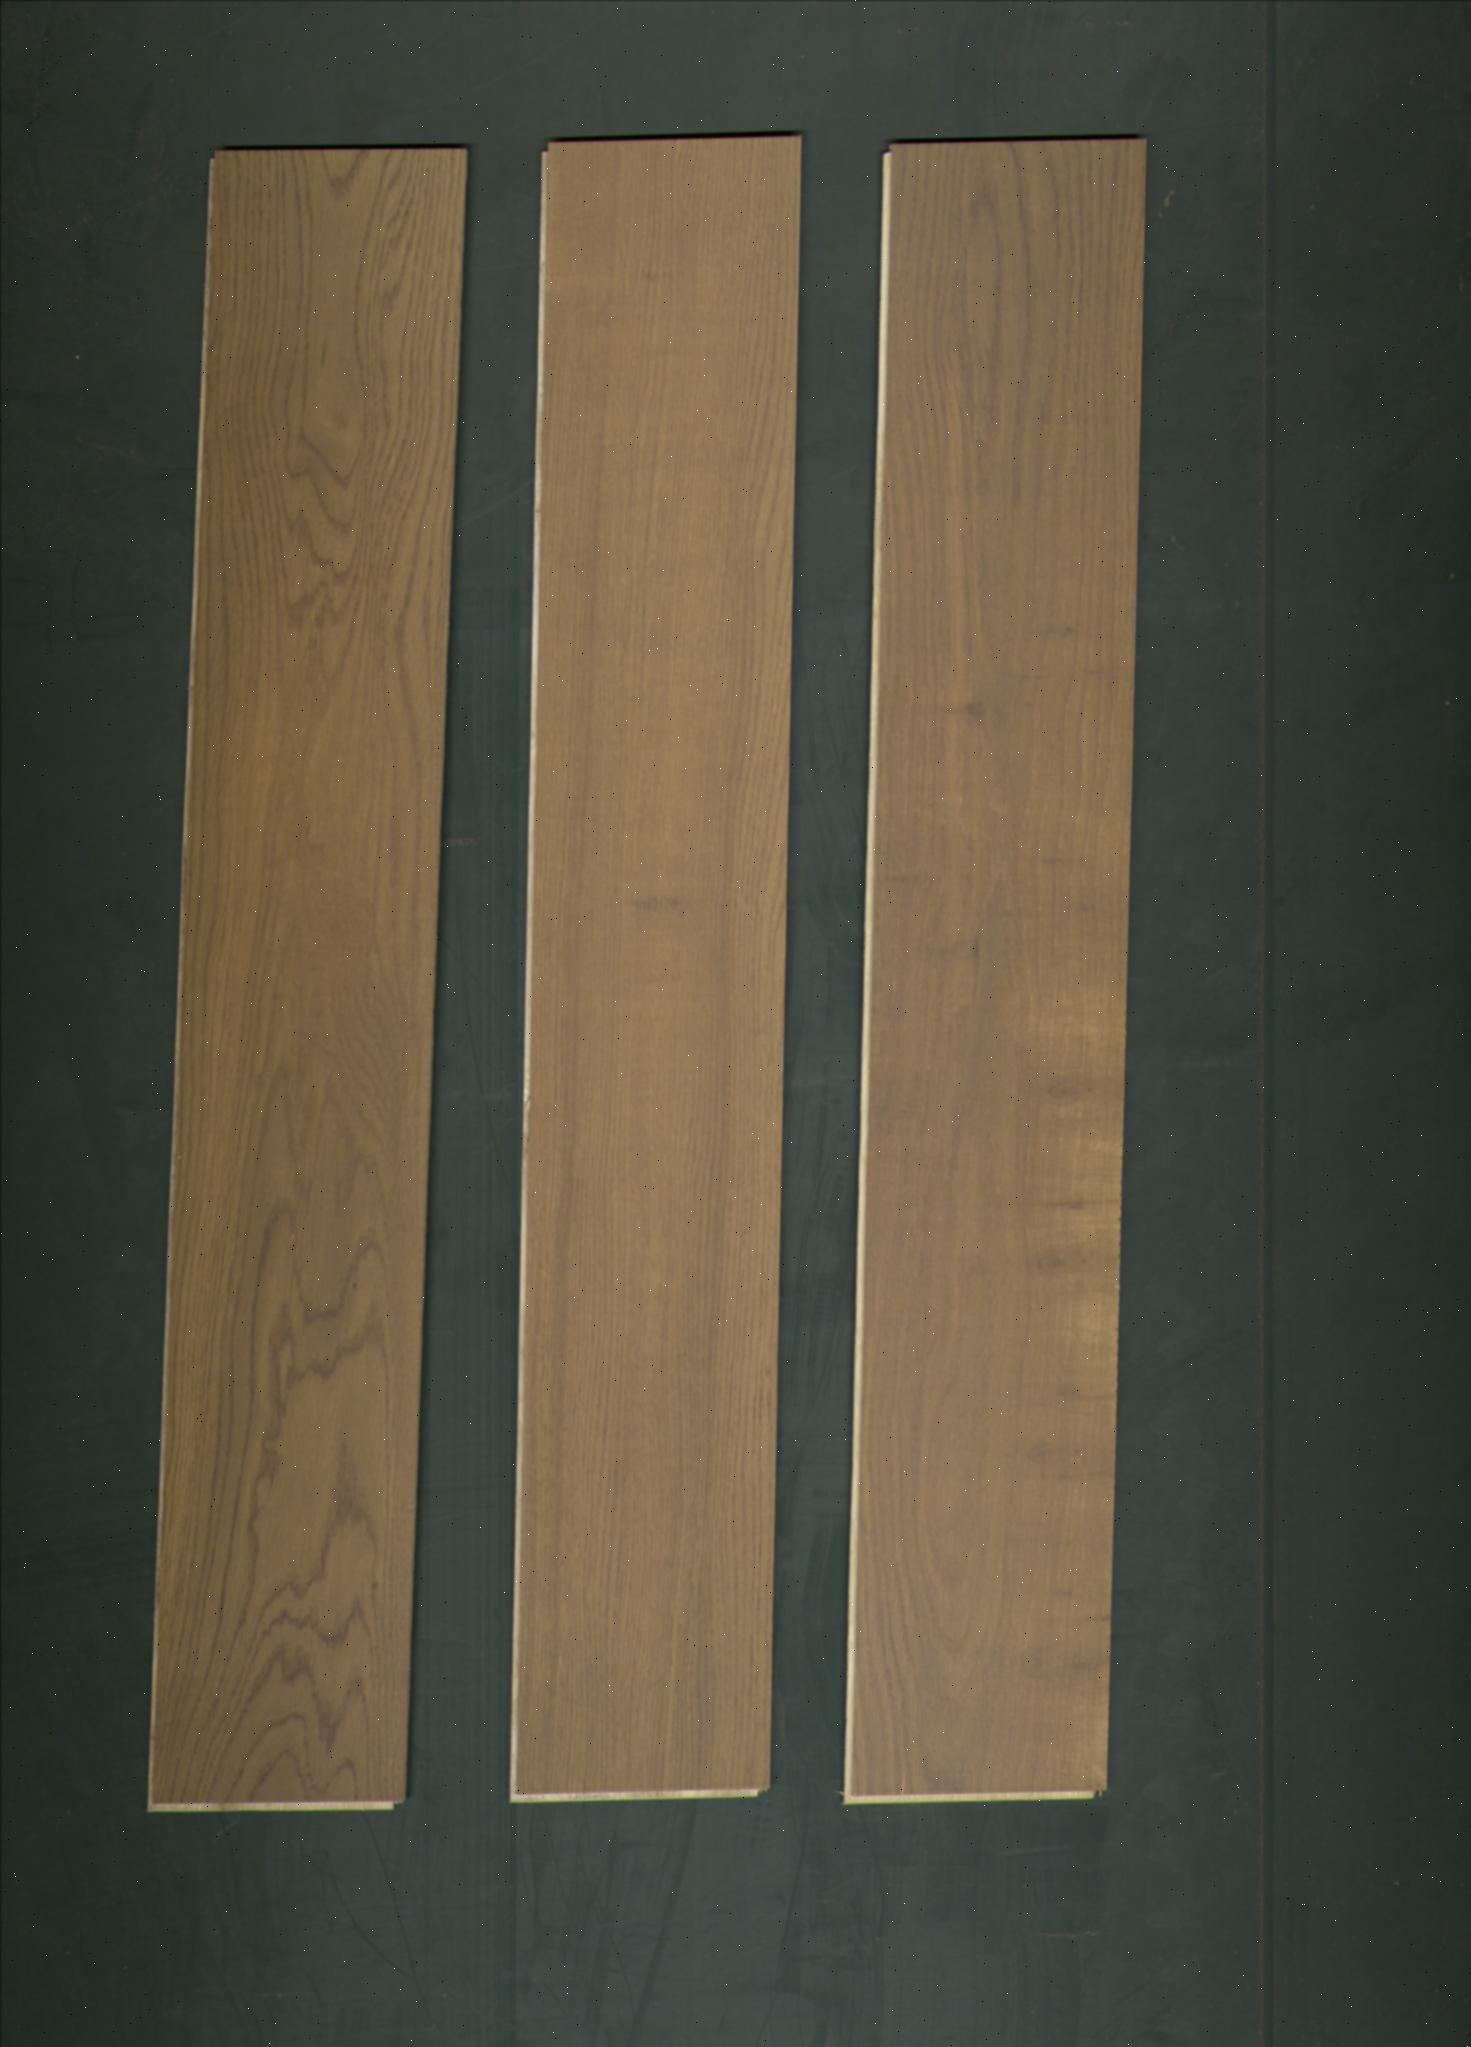
Label: mixers